László Borbély

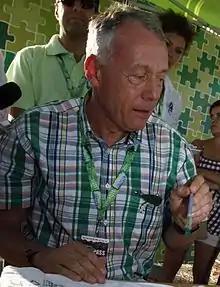
Borbély at Tuborg Green Fest Peninsula festival in 2008

László Borbély (born March 26, 1954) is a Romanian economist and politician. A member of the Democratic Union of Hungarians in Romania (UDMR), he has been a member of the Romanian Chamber of Deputies for Mureș County since 2000, having previously served there from 1990 to 1996. Since December 2009 he has been the Minister of the Environment in the Boc cabinet, previously serving in the Călin Popescu-Tăriceanu cabinet as Minister-Delegate of Transportation from 2004 to 2007, and Minister of Regional Development, Public Works and Housing from 2007 to 2008.